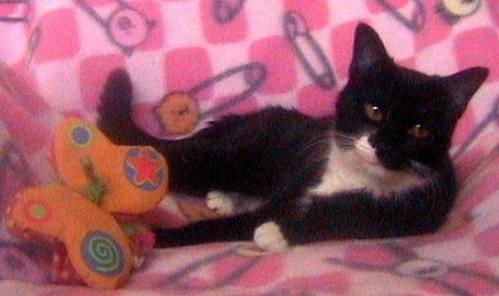
cat